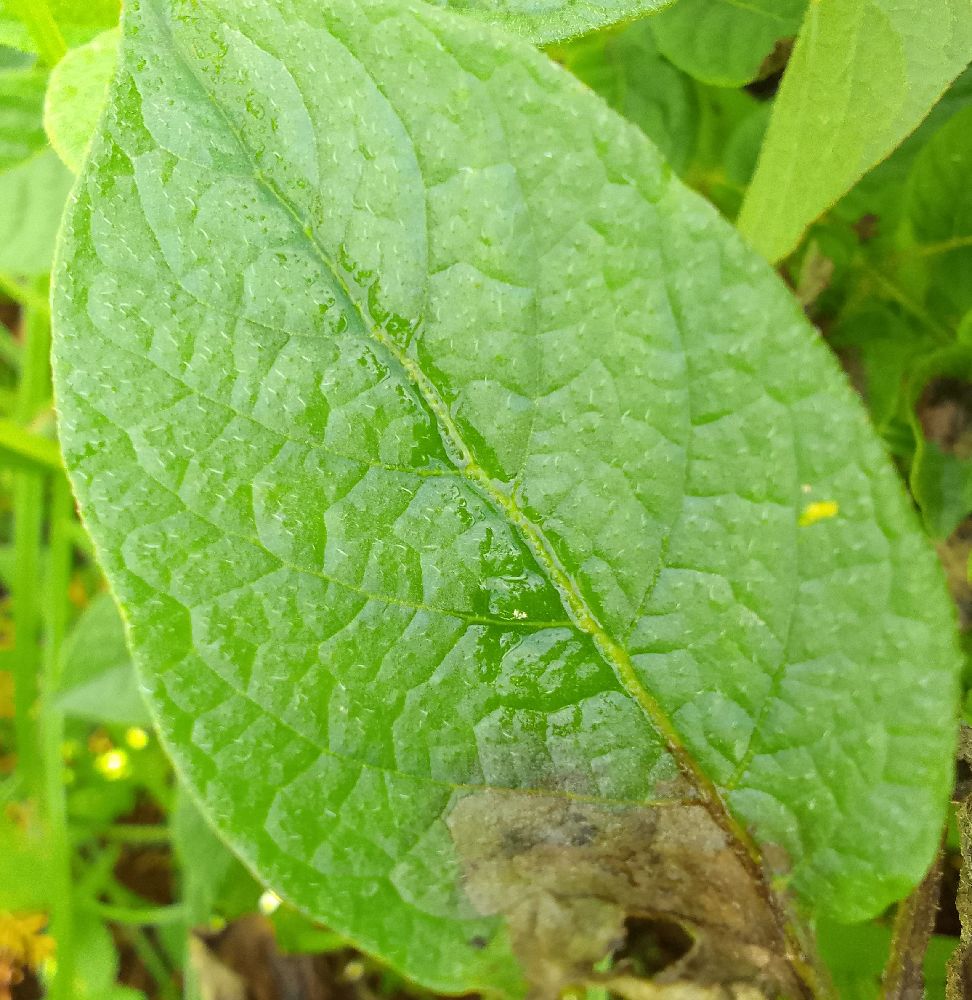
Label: Late blight